21st (Service) Battalion, Middlesex Regiment (Islington)

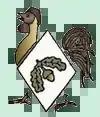
40th Division's formation sign after Bourlon Wood.

On 6 August 1914, less than 48 hours after Britain's declaration of war, Parliament sanctioned an increase of 500,000 men for the Regular British Army. The newly appointed Secretary of State for War, Earl Kitchener of Khartoum, issued his famous call to arms: 'Your King and Country Need You', urging the first 100,000 volunteers to come forward. Men flooded into the recruiting offices and the 'first hundred thousand' were enlisted within days. This group of six divisions with supporting arms became known as Kitchener's First New Army, or 'K1'. The K2, K3 and K4 battalions, brigades and divisions followed soon afterwards. But the flood of volunteers overwhelmed the ability of the Army to absorb them, and the K5 units were largely raised by local initiative rather than at regimental depots, often from men from particular localities or backgrounds who wished to serve together: these were known as 'Pals battalions'. The 'Pals' phenomenon quickly spread across the country, as local recruiting committees offered complete units to the War Office (WO). Encouraged by this response, in February 1915 Kitchener approached the 28 Metropolitan Borough Councils in the County of London, and the 'Great Metropolitan Recruiting Campaign' went ahead in April, with each mayor asked to raise a unit of local men.